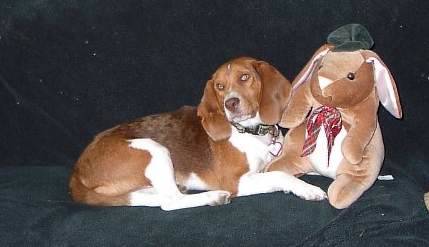
Label: dog